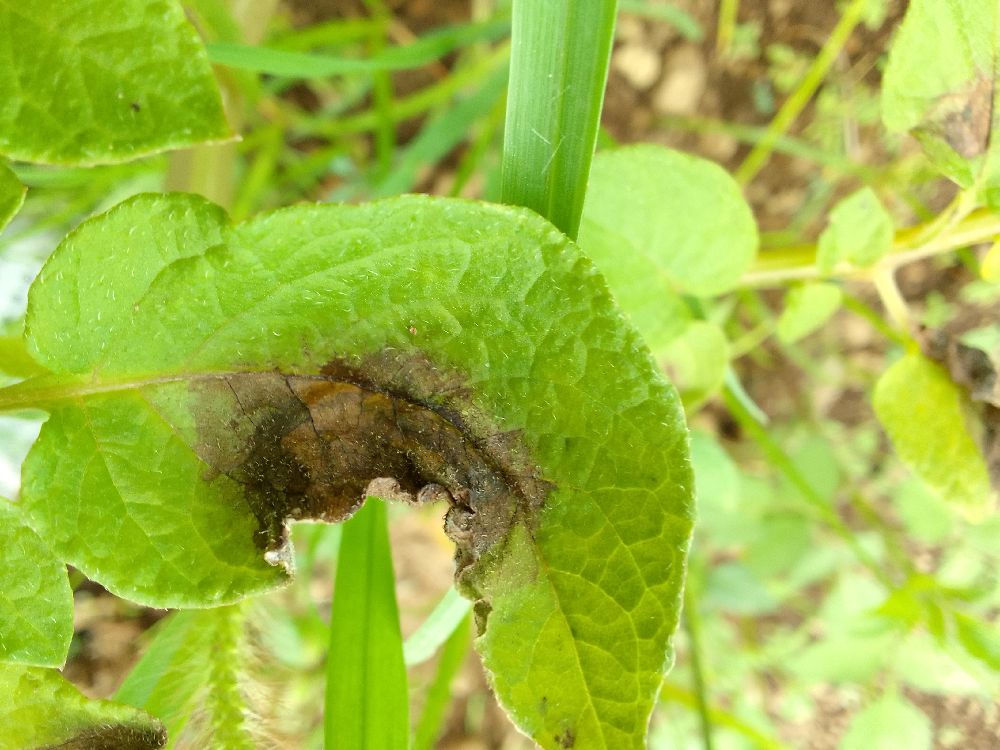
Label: Late blight